Sirius

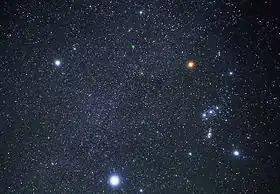
Sirius ("bottom") and the constellation Orion ("right"). The three brightest stars in this image—Sirius, Betelgeuse ("top right") and Procyon ("top left")—form the Winter Triangle. The bright star at top center is Alhena, which forms a cross-shaped asterism with the Winter Triangle.

With an apparent magnitude of −1.46, Sirius is the brightest star in the night sky, almost twice as bright as the second-brightest star, Canopus. From Earth, Sirius always appears dimmer than Jupiter and Venus, and at certain times also dimmer than Mercury and Mars. Sirius is visible from almost everywhere on Earth, except latitudes north of 73° N, and it does not rise very high when viewed from some northern cities (reaching only 13° above the horizon from Saint Petersburg). Because of its declination of roughly −17°, Sirius is a circumpolar star from latitudes south of 73° S. From the Southern Hemisphere in early July, Sirius can be seen in both the evening where it sets after the Sun and in the morning where it rises before the Sun. Along with Procyon and Betelgeuse, Sirius forms one of the three vertices of the Winter Triangle to observers in the Northern Hemisphere.